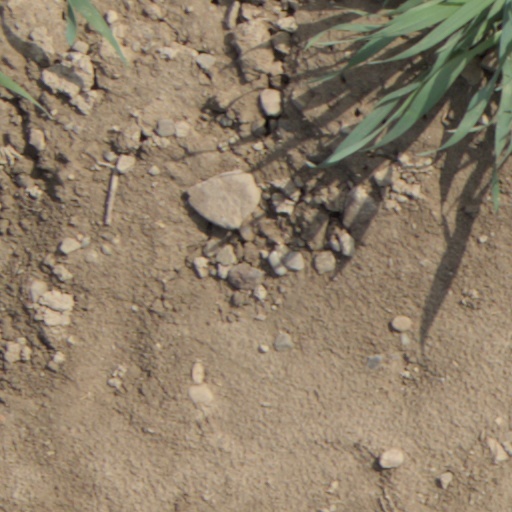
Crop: wheat